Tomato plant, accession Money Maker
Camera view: horizontal (90 deg, fisheye); turntable rotation: 270 degrees
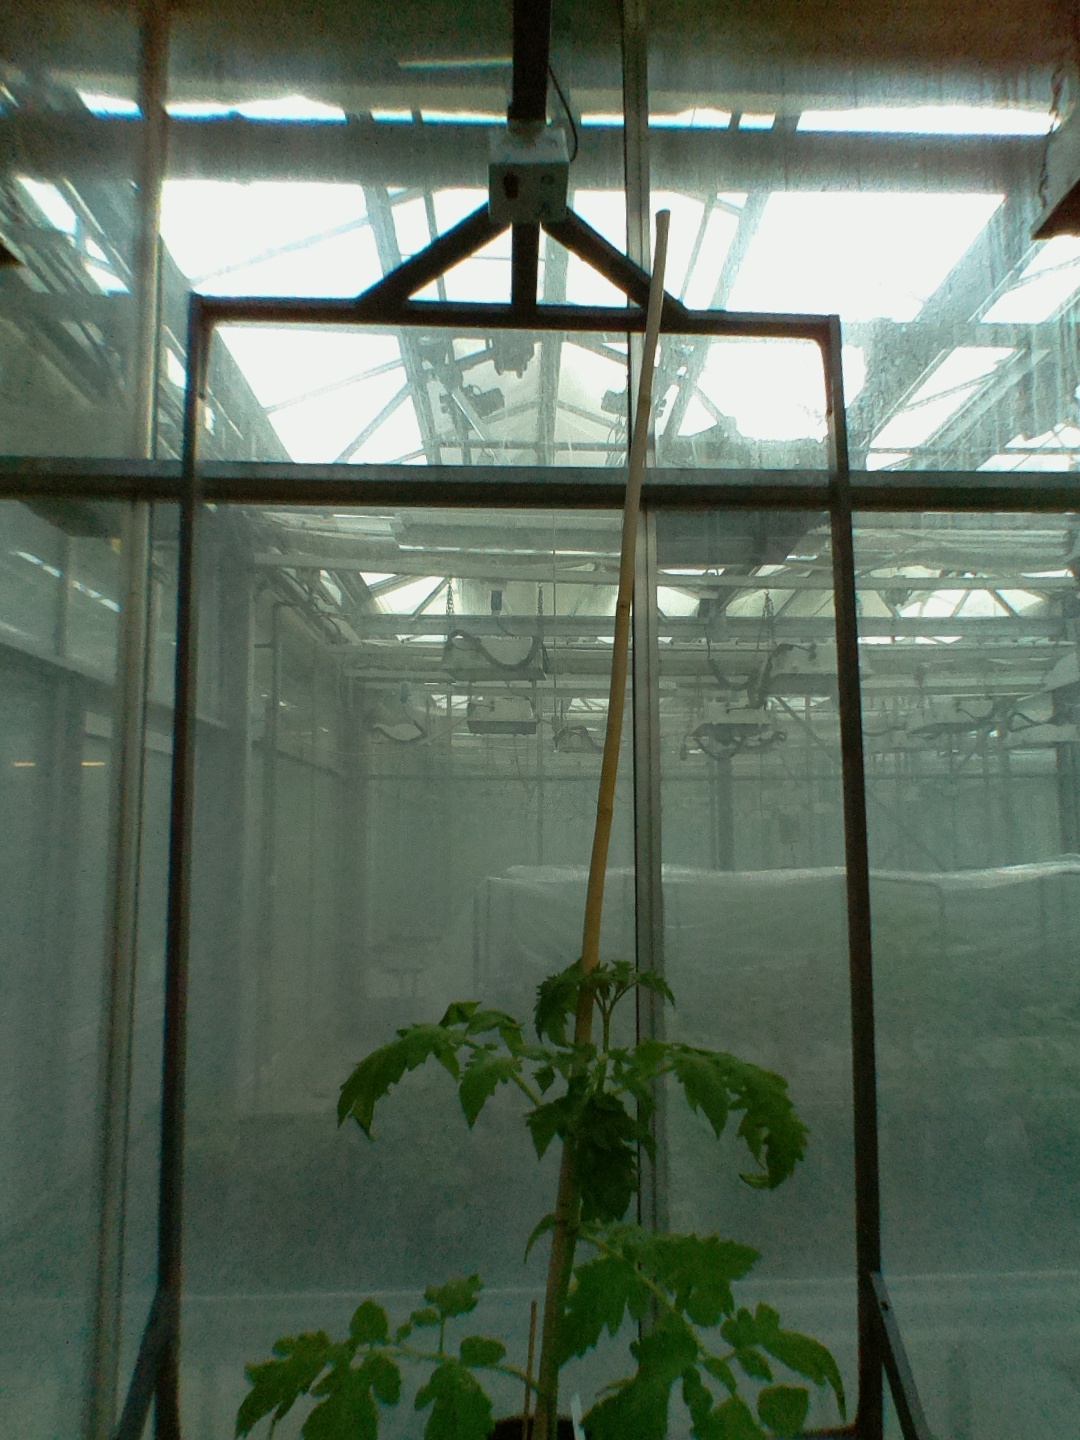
BBCH growth stage 14: 8 of true leaves visible